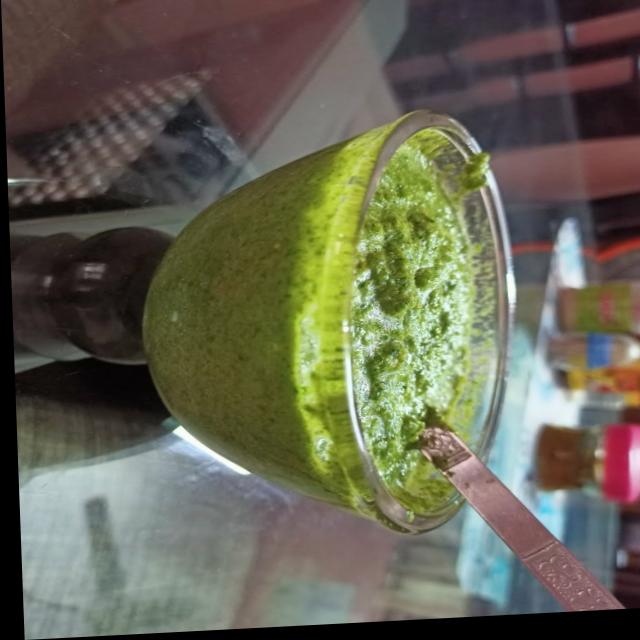
Dish: green_chutney